Lollardy

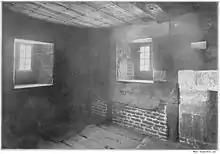
Lollards' prison in Lambeth Palace, overlooking the River Thames in London

"Lollard", "Lollardi", or "Loller" was the popular derogatory nickname given to those without an academic background, educated, if at all, mainly in English, who were reputed to follow the teachings of John Wycliffe in particular. By the mid-15th century, "lollard" had come to mean a heretic in general. The alternative term "Wycliffite" is generally accepted to be a more neutral term covering those of similar opinions, but having an academic background.